Orson Desaix Munn

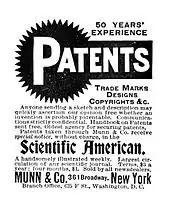
1903 advertisement for Munn & Company, patent solicitors and publisher of "Scientific American" magazine

Orson Desaix Munn was born on June 11, 1824, in Monson, Massachusetts. He received his education at the academy in his native town, and, deciding on a business career, went to work for a bookstore in Springfield. After two years of this experience, he returned to accept a more important commercial trust in Monson, but soon found his way to New York City.